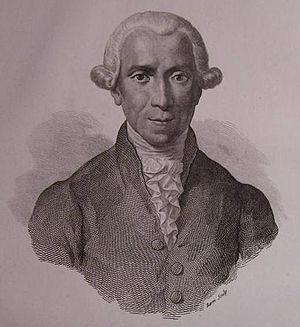
Giuseppe Palmieri est un économiste et homme politique italien du XVIIIᵉ siècle. Ses idées, typiques de la philosophie des Lumières, le conduisirent à proposer des lois pour libérer la classe paysanne de l'autorité féodale dans l'Italie méridionale.